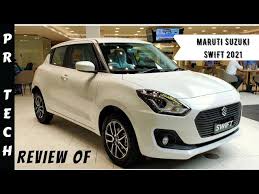
Label: noambulance